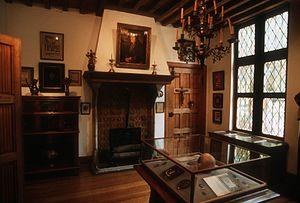
La Maison d’Érasme, sise près de la collégiale Saints-Pierre-et-Guidon, à Anderlecht et datant du XVᵉ siècle, est une ancienne maison de chanoine attaché à la collégiale. Elle est aujourd’hui un petit musée érasmien, à la mémoire du grand Érasme, « le prince des humanistes », qui y séjourna en 1521.